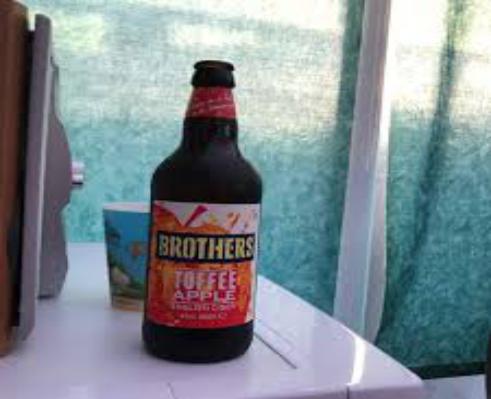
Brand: Brothers Cider
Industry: Food